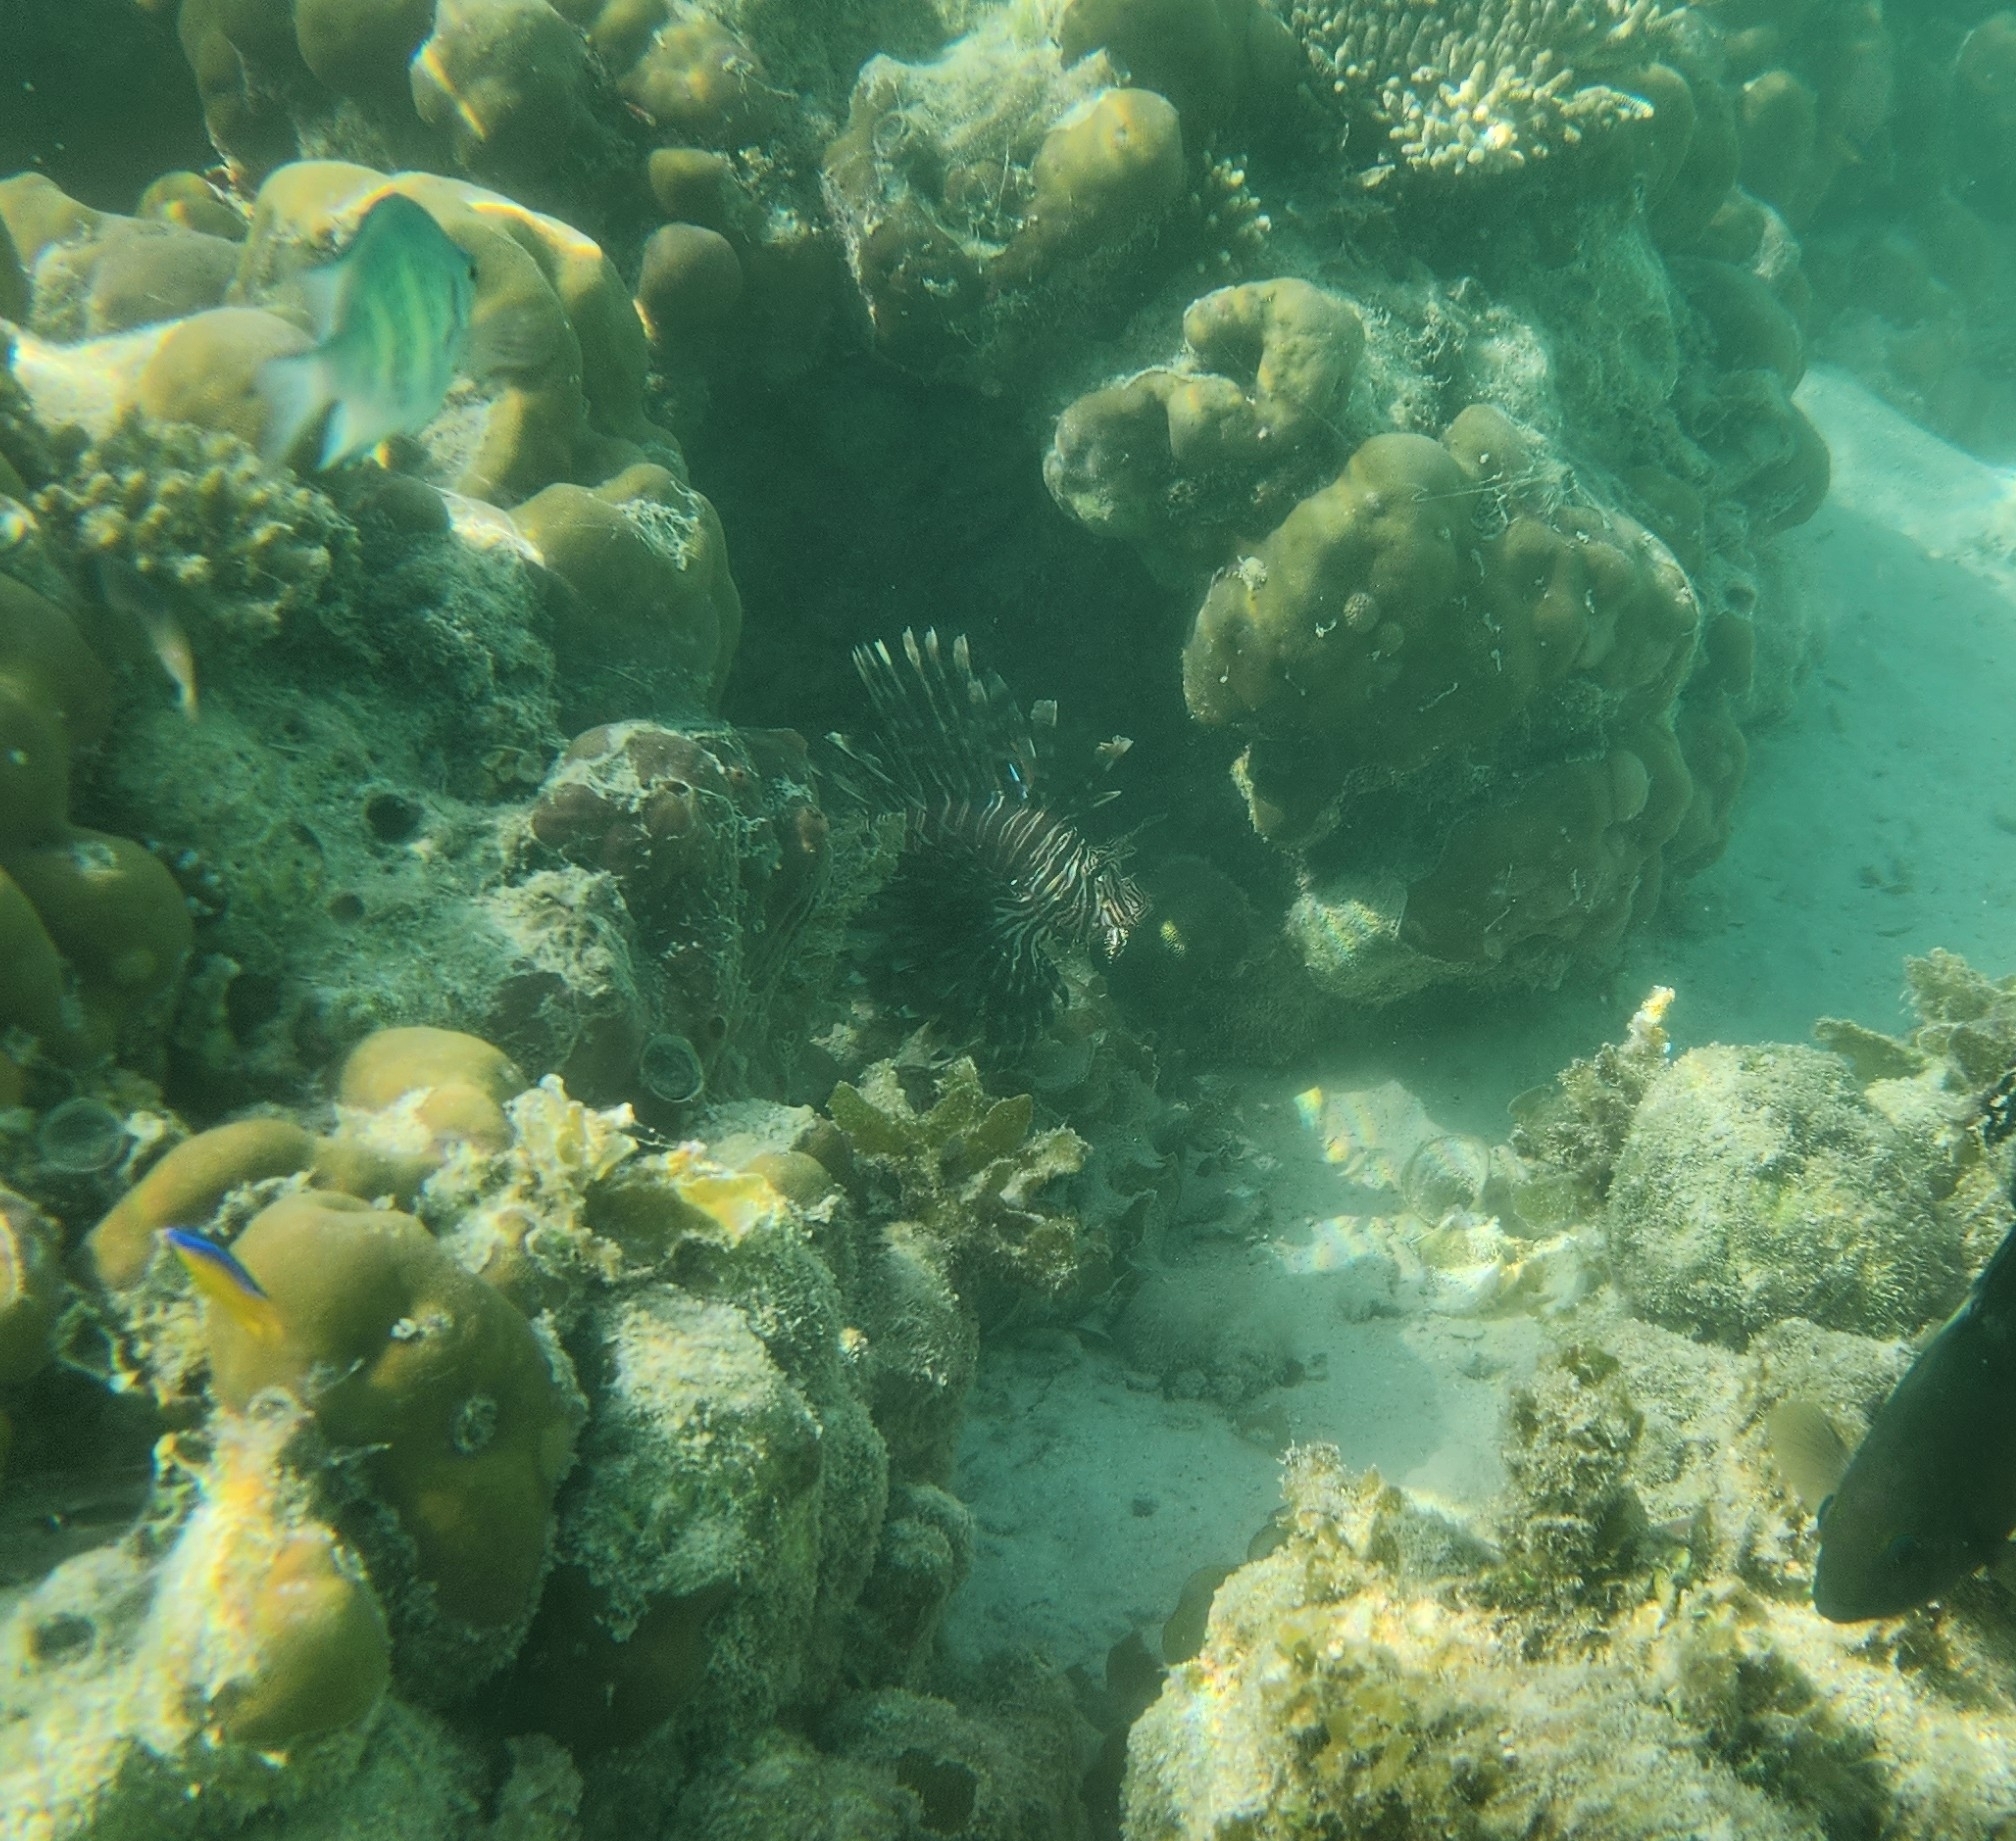
Pterois volitans (Red Lionfish)